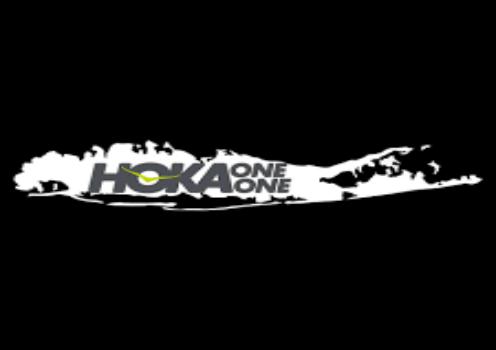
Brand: Hoka One One
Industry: Clothes